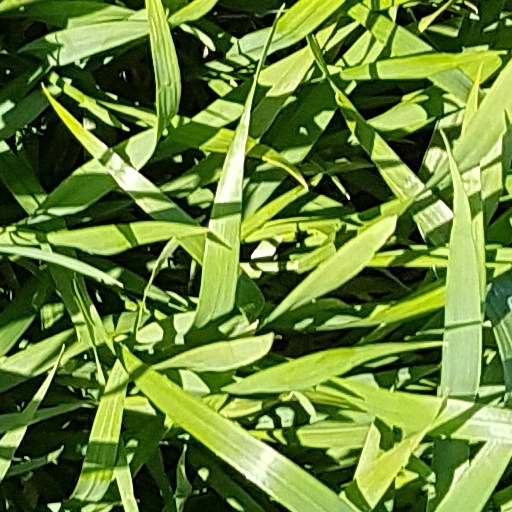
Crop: wheat